World Jewish Congress

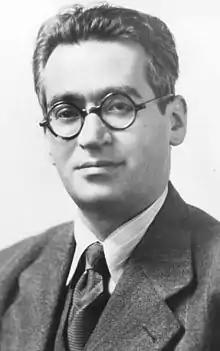
Aryeh Leon Kubowitzki

Under the auspices of the WJC, 18 committees were set up in the United States composed of exiled representatives of the different European Jewish communities under Nazi rule. The committees were modeled on the governments-in-exile, and their task was to provide moral and material support for Jews in the respective countries, and to prepare a program of Jewish postwar demands. All representative committees together formed the Advisory Council on European Jewish Affairs, which came into being at a conference in New York City in June 1942.